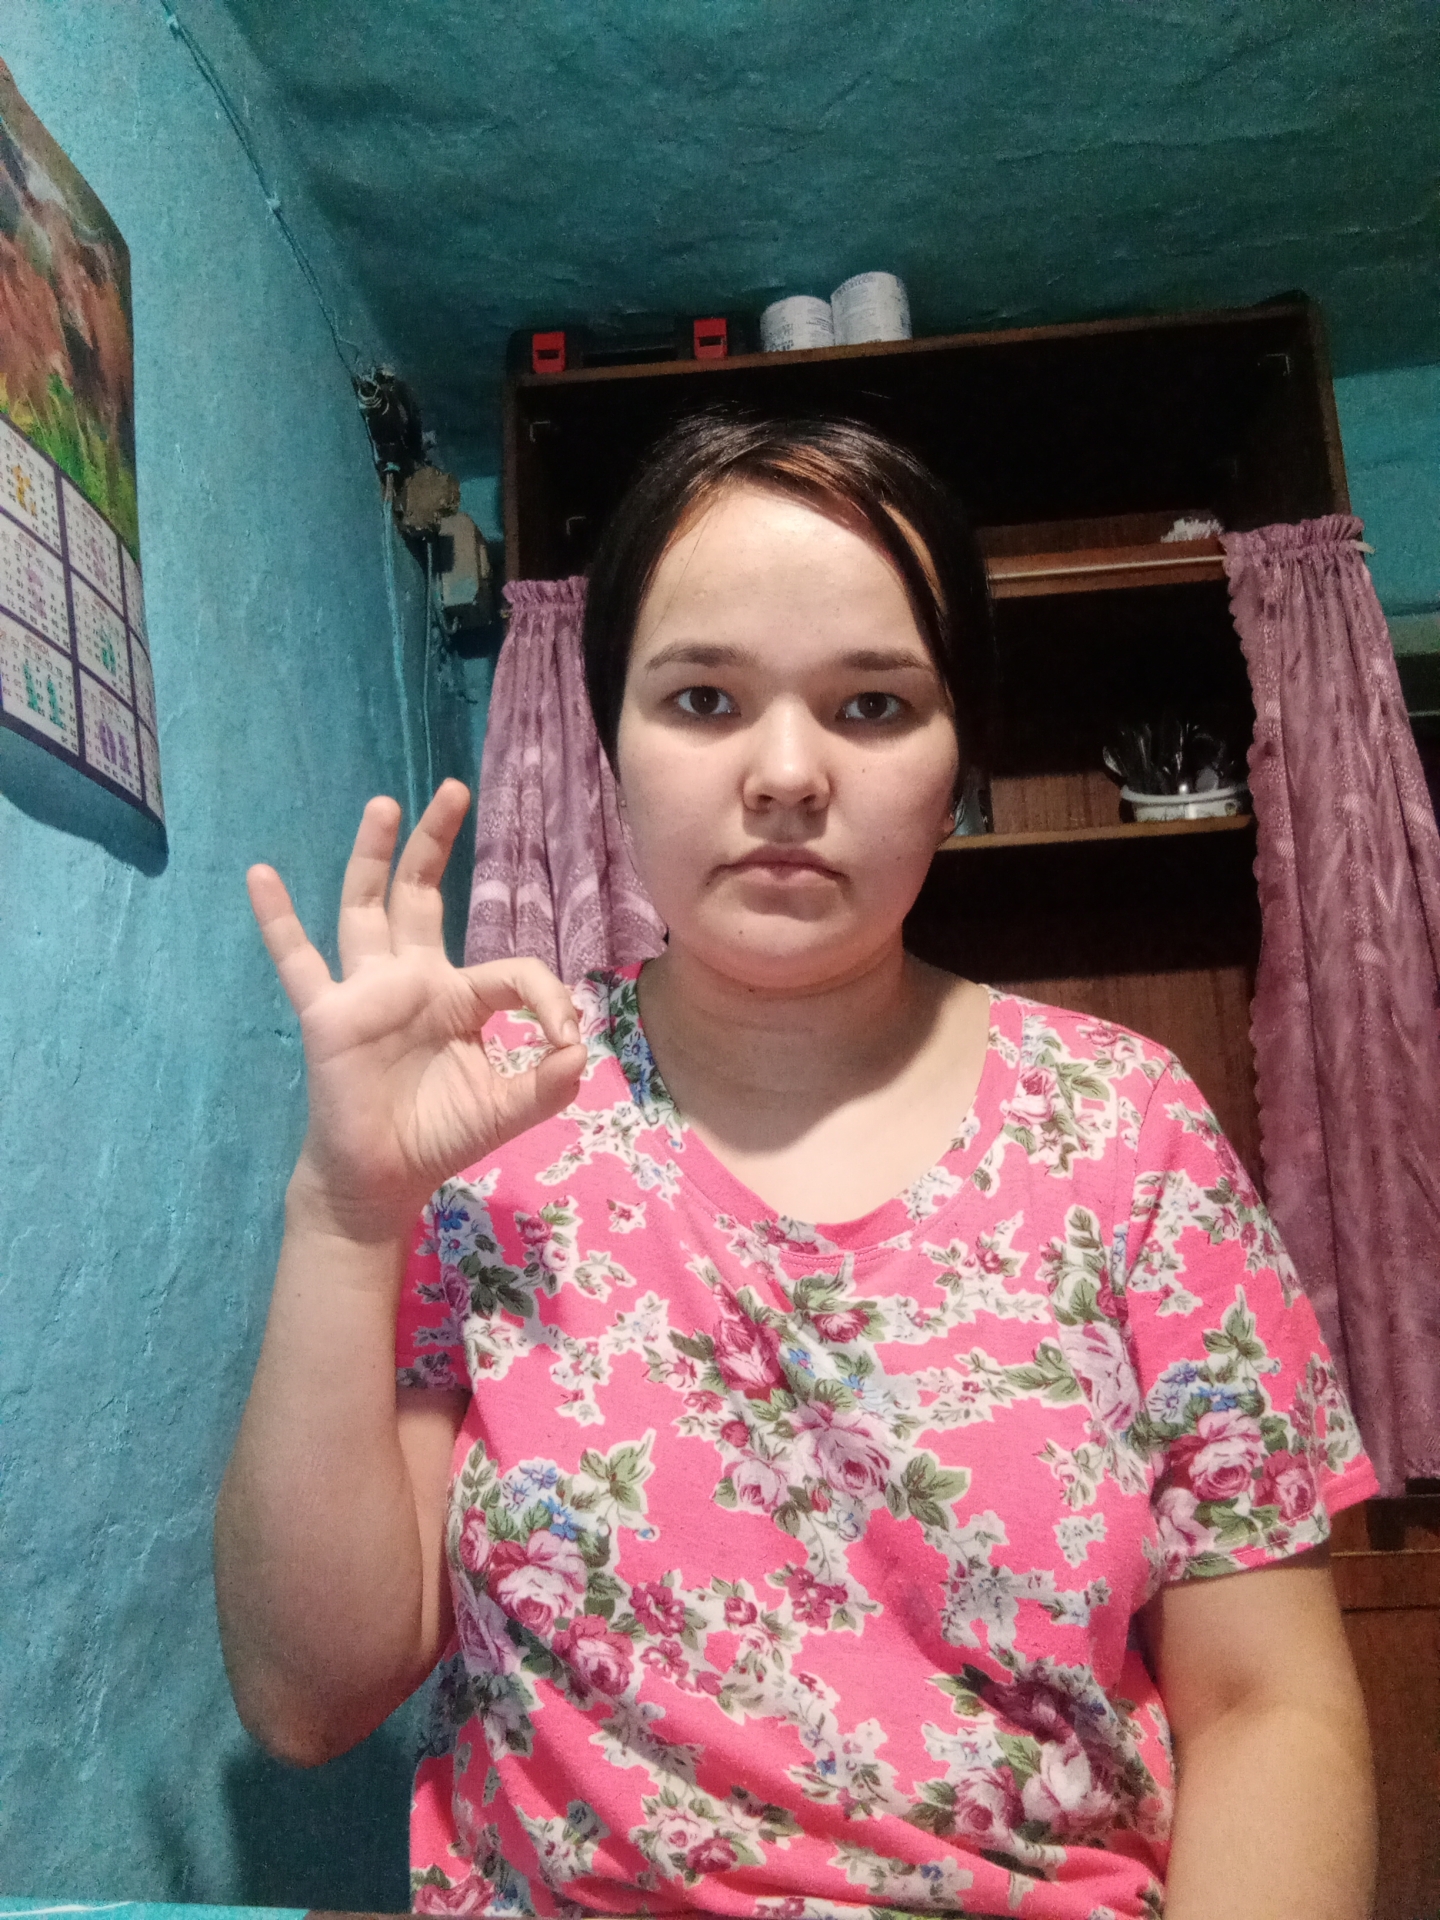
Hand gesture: ok